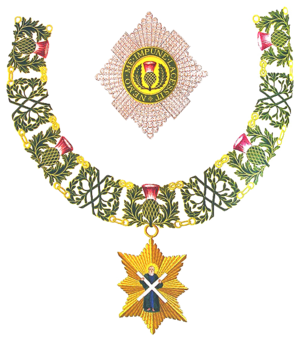
La culture de l'Écosse forme une synthèse des différentes cultures, celtes, pictes et anglaises principalement, ayant baigné le pays. Les reliefs naturels, délimitant géographiquement les Highlands, montagneux et isolés, au Nord, et les Lowlands, plus ouverts aux échanges culturels et commerciaux avec l'Angleterre, ont joué un rôle important dans l'établissement du panorama culturel écossais.
L’ordre du Chardon est un ordre de chevalerie écossais, institué le 6 juin 1687, par le roi d’Angleterre Jacques II et roi d'Écosse sous le nom de Jacques VII, qui régna sur les deux pays de 1685 à 1689. Ce jour-là, il fait huit chevaliers et il faut attendre 1703 pour que la reine Anne réglemente le nombre de chevaliers à vingt. Le roi, qui en est le Grand Maître, la reine mère et deux chevaliers royaux en sont membres d’office, seize chevaliers écossais sont nommés. Les cinq officiers sont : le doyen, le chancelier, le Lord Lyon, le secrétaire et l'huissier, connu comme « le gentilhomme huissier de la verge verte ». Leur devise est Nemo me impune lacessit, ce qui signifie : « Personne ne me provoque impunément ». Le siège de l’Ordre se situe dans la cathédrale Saint-Gilles d'Édimbourg, Thistle Chapel.
L’ordre impérial de Saint-André Apôtre le premier nommé est un ordre honorifique russe fondé le 30 août 1698 par Pierre le Grand. Premier ordre russe, tant par sa date de création sous le règne de Pierre Iᵉʳ, que par sa place dans la hiérarchie des ordres russes, il a la particularité d'être réservé aux plus importants personnages de l'État, tant civil que militaire. Décerné un peu plus de 1 000 fois entre 1699 et 1917 en dehors des membres de la famille impériale, il a toujours joui d'un très grand prestige, tant en Russie, qu'à l'étranger. Il est aujourd'hui, à la fois un ordre dynastique de la famille impériale des Romanov en exil et le premier ordre de l'actuelle Fédération de Russie.